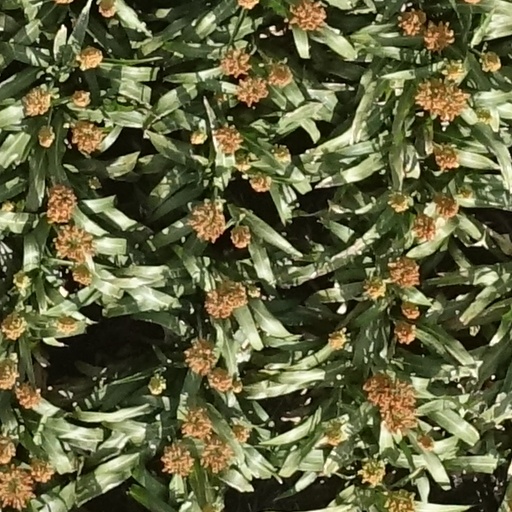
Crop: sorghum